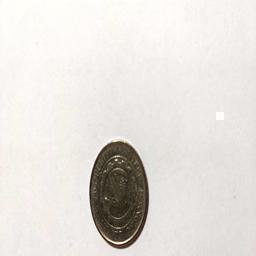
Label: 1_Old_Back